Balloon Saga Station

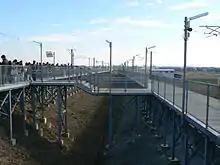
The platforms in November 2007

The station consists of two outward-facing side platforms serving two tracks. The two platforms are linked by walkways.